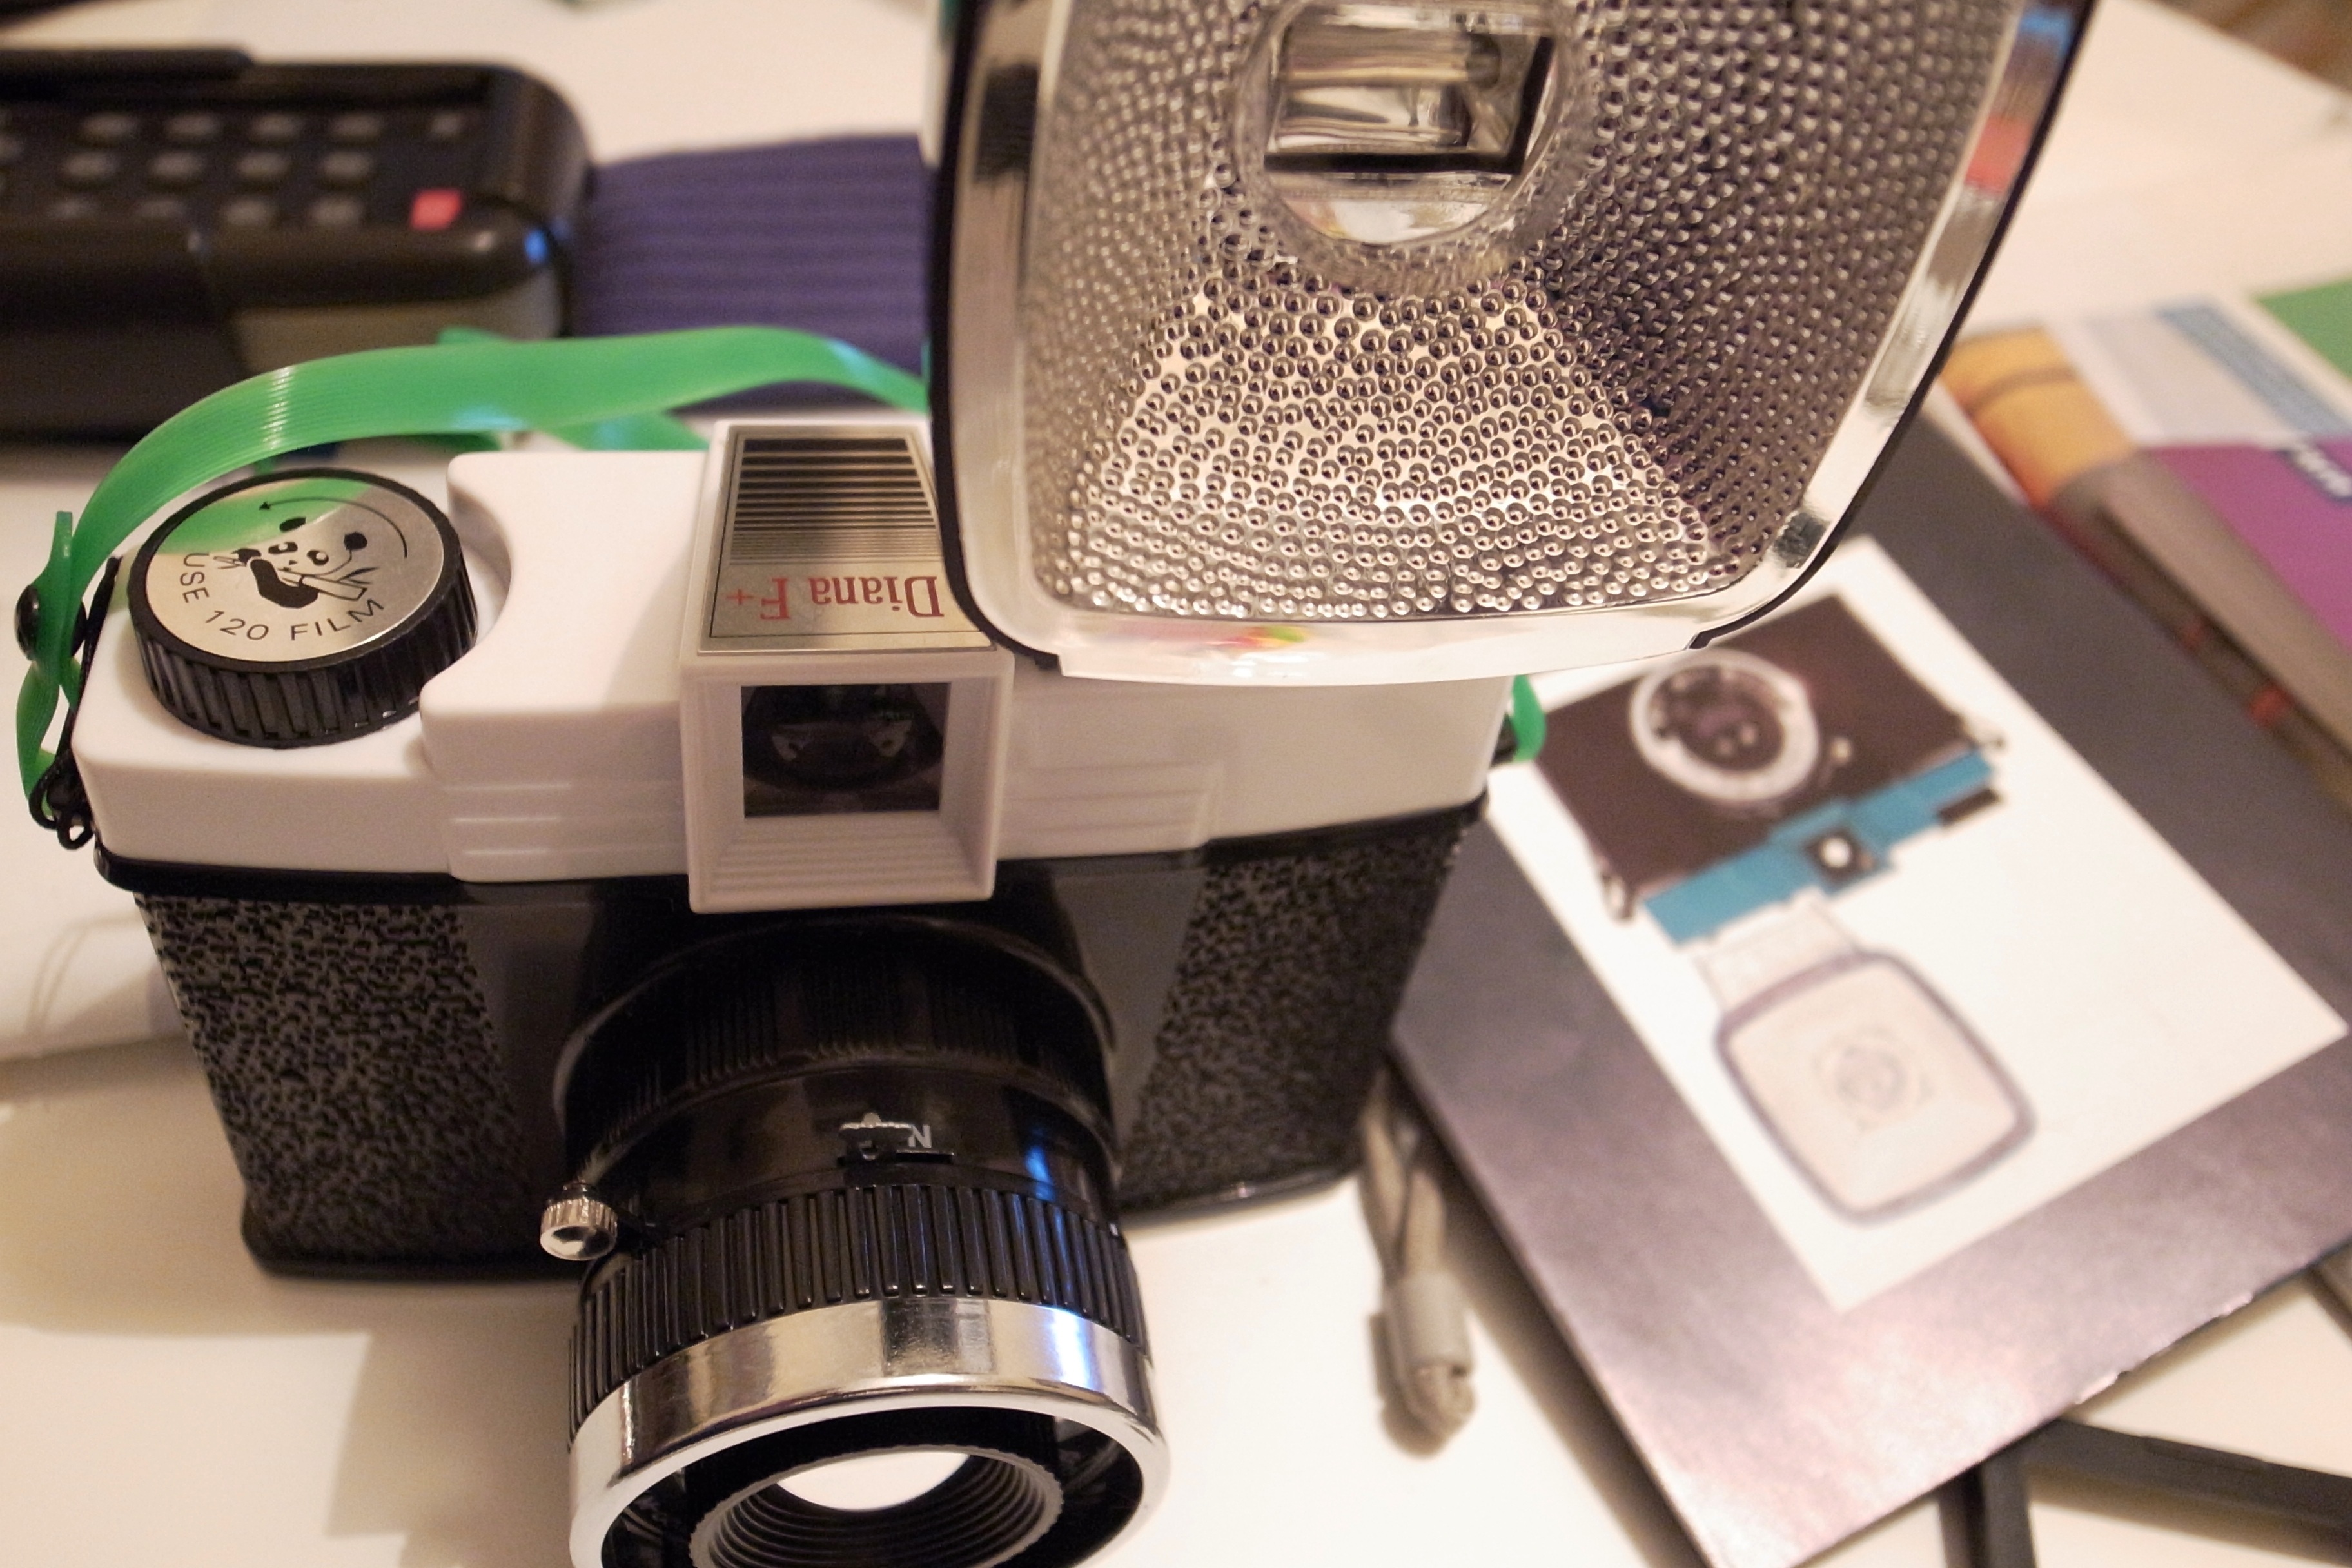
table, photography, vintage, brand, product, design, i am a student, cameras optics